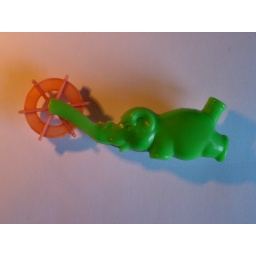
found on the floor of the bargain barn (now housed in the permanent collection)